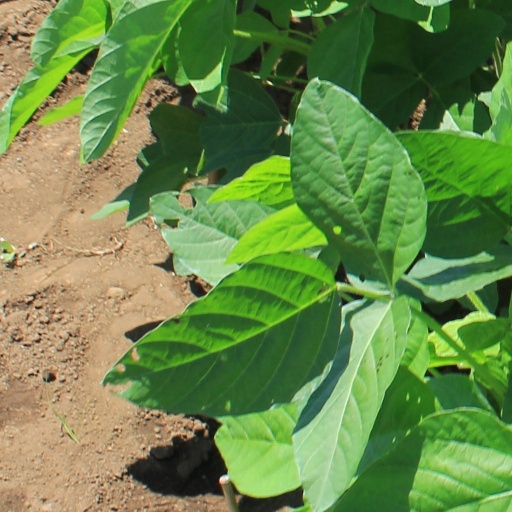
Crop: soybean